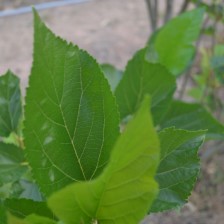
Variety: ChiangMaiBuriram60